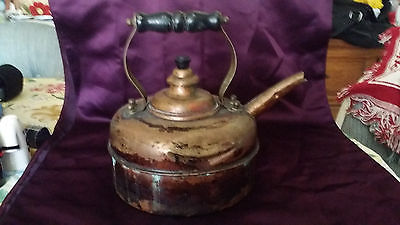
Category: kettle